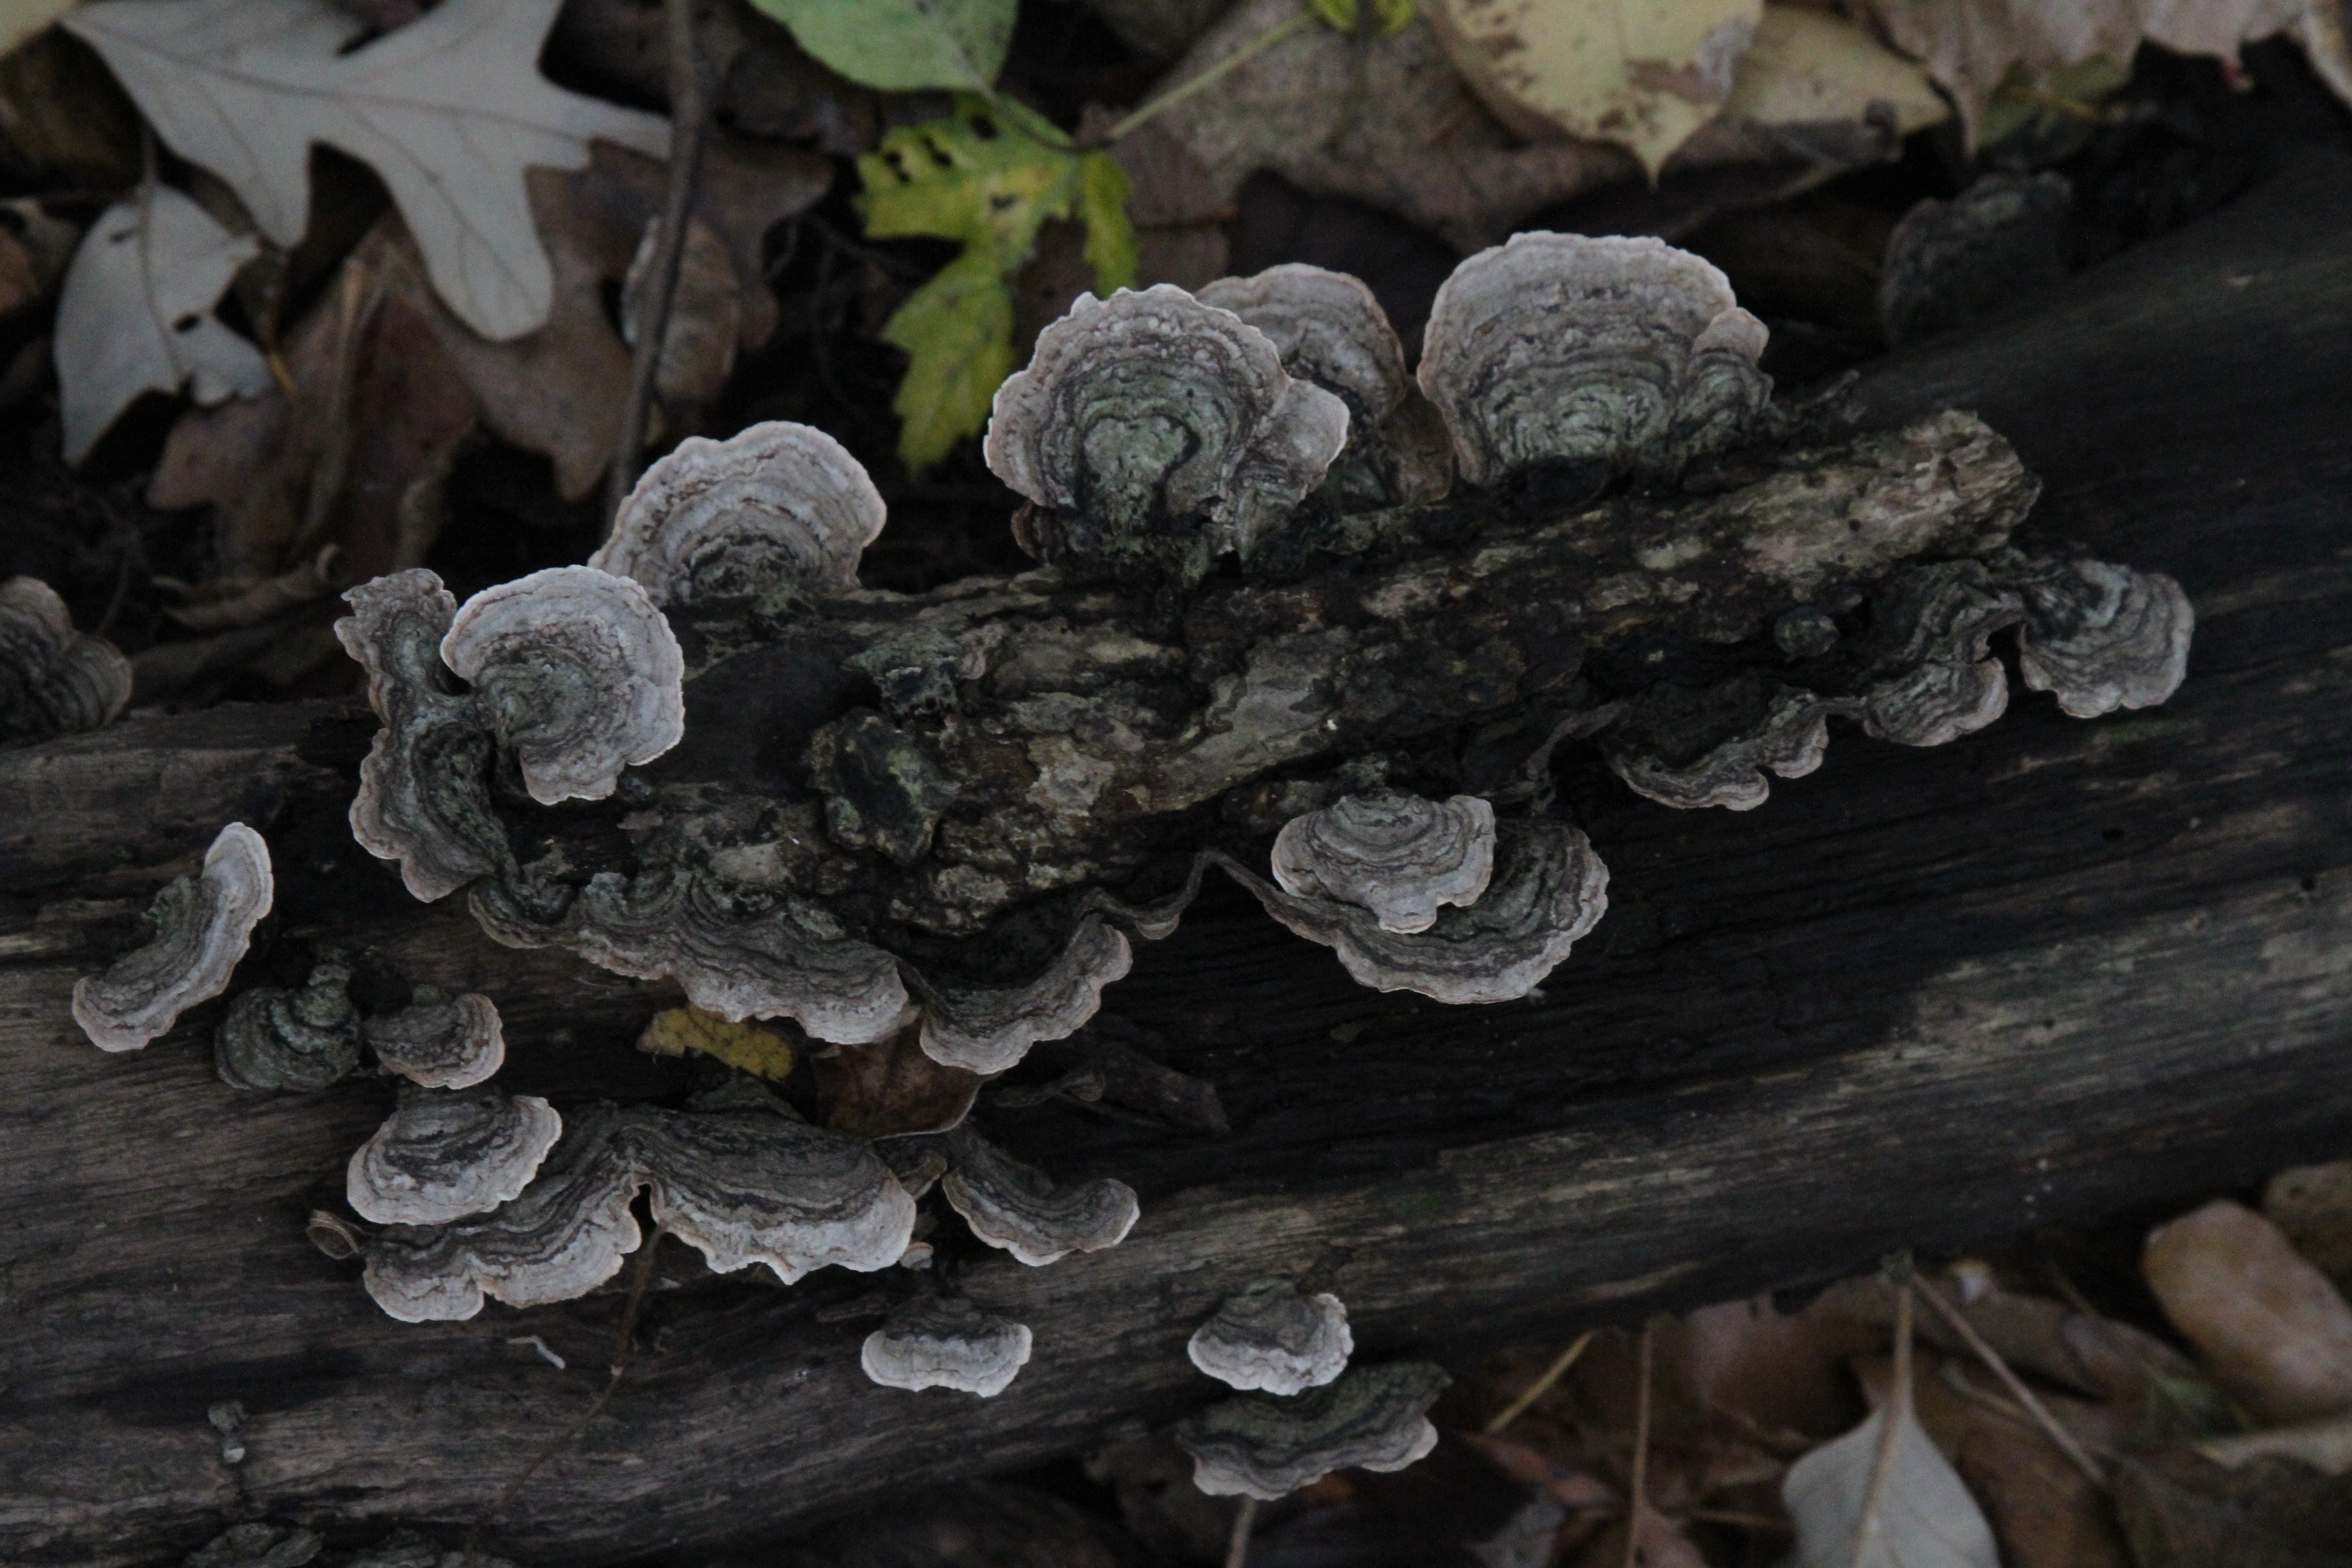
tree, rock, wood, leaf, flower, trunk, soil, mushroom, flora, fungus, auriculariales, macro photography, oyster mushroom, agaricomycetes, auriculariaceae